Tía Vicenta

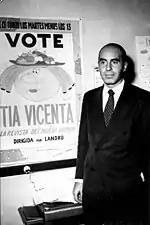
Artist Juan Carlos Colombres, aka "Landrú", creator and editor of "Tía Vicenta"

One of its recurring topics was the ban on Peronism, which its editorials referred to often and in violation of Decree Law 4161/56, signed by President Pedro Aramburu in 1956, which prohibited any mention of or references to exiled populist leader Juan Perón or Peronism. Another political controversy whose coverage made "Tía Vicenta" memorable was the dispute between President Arturo Frondizi and Vice President Alejandro Gómez regarding Frondizi's decision in 1958 to open the nation's oil fields to foreign exploration (a reversal of Frondizi's earlier stance). The Vice President had not made his opposition to this policy in public. The covers of "Tía Vicenta", however, appeared for a number of weeks with a corner photo of Gómez in a circular insert with an epigraph asking: "¿A mi por qué me miran?" ("Why are you looking at me?"). Gómez was forced to resign by the President in November, merely six months after their swearing in.